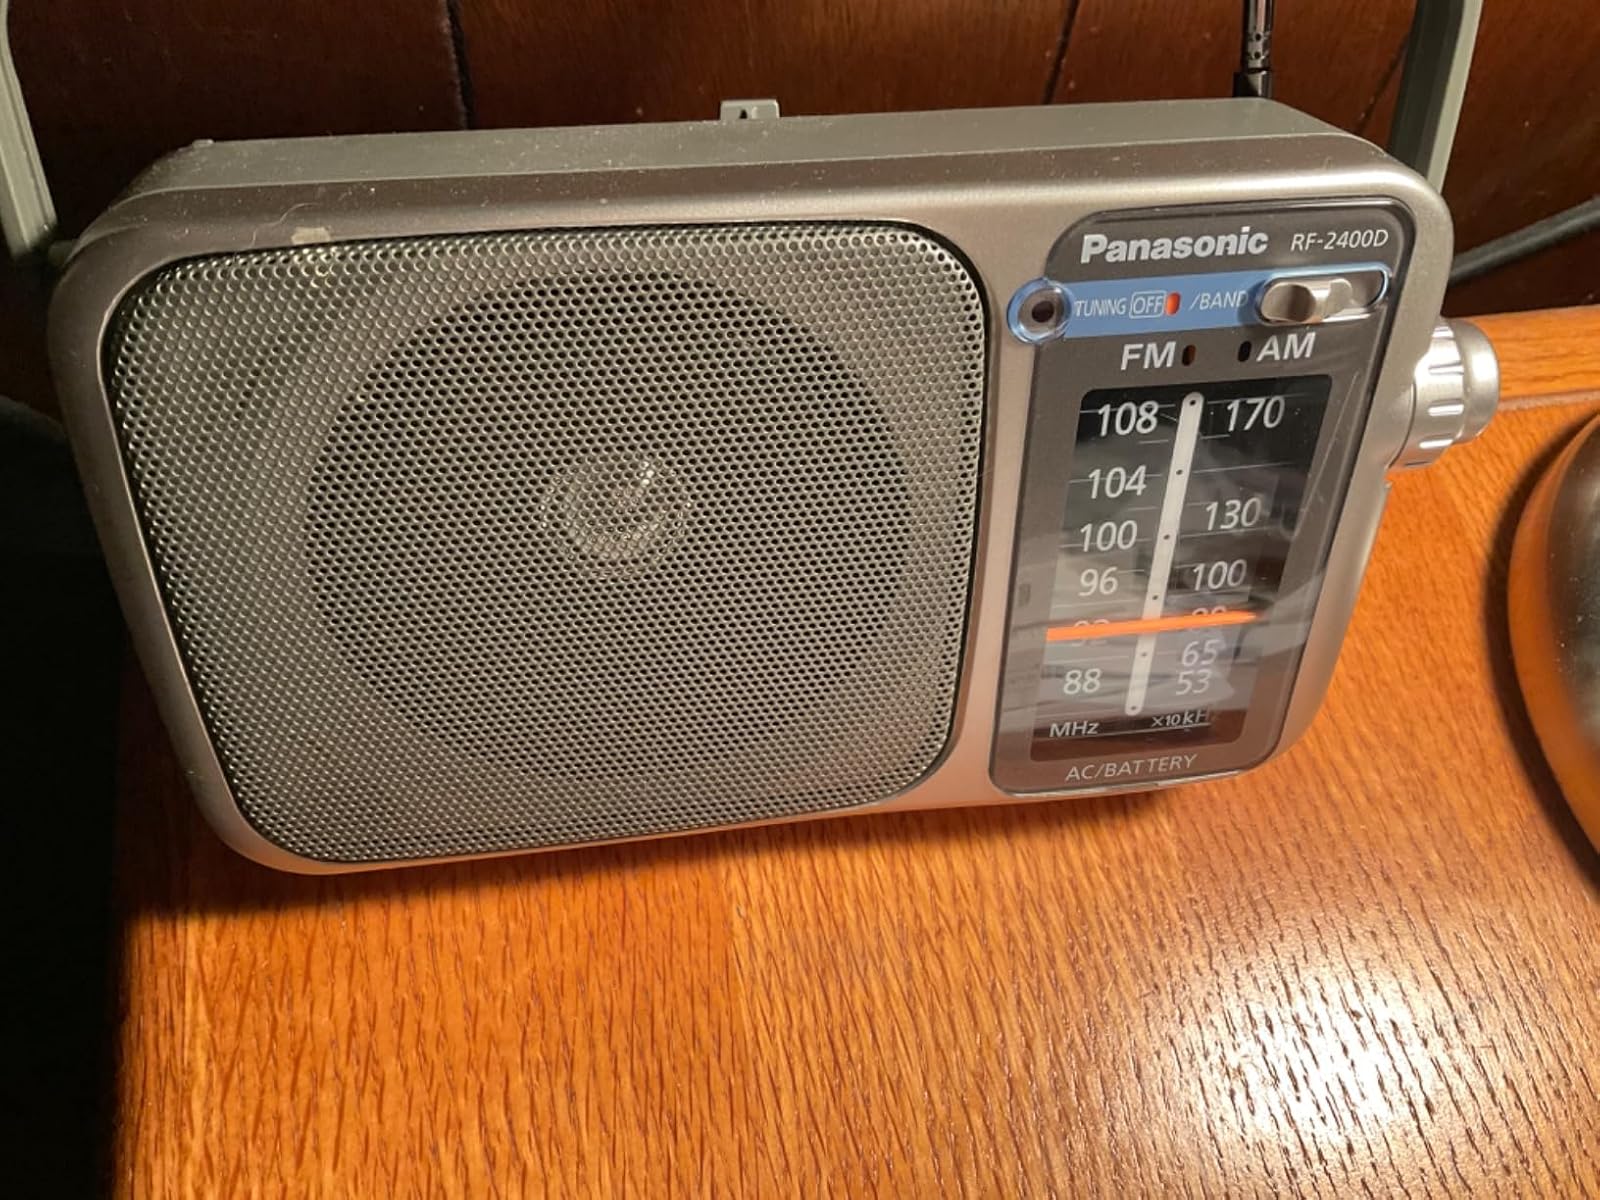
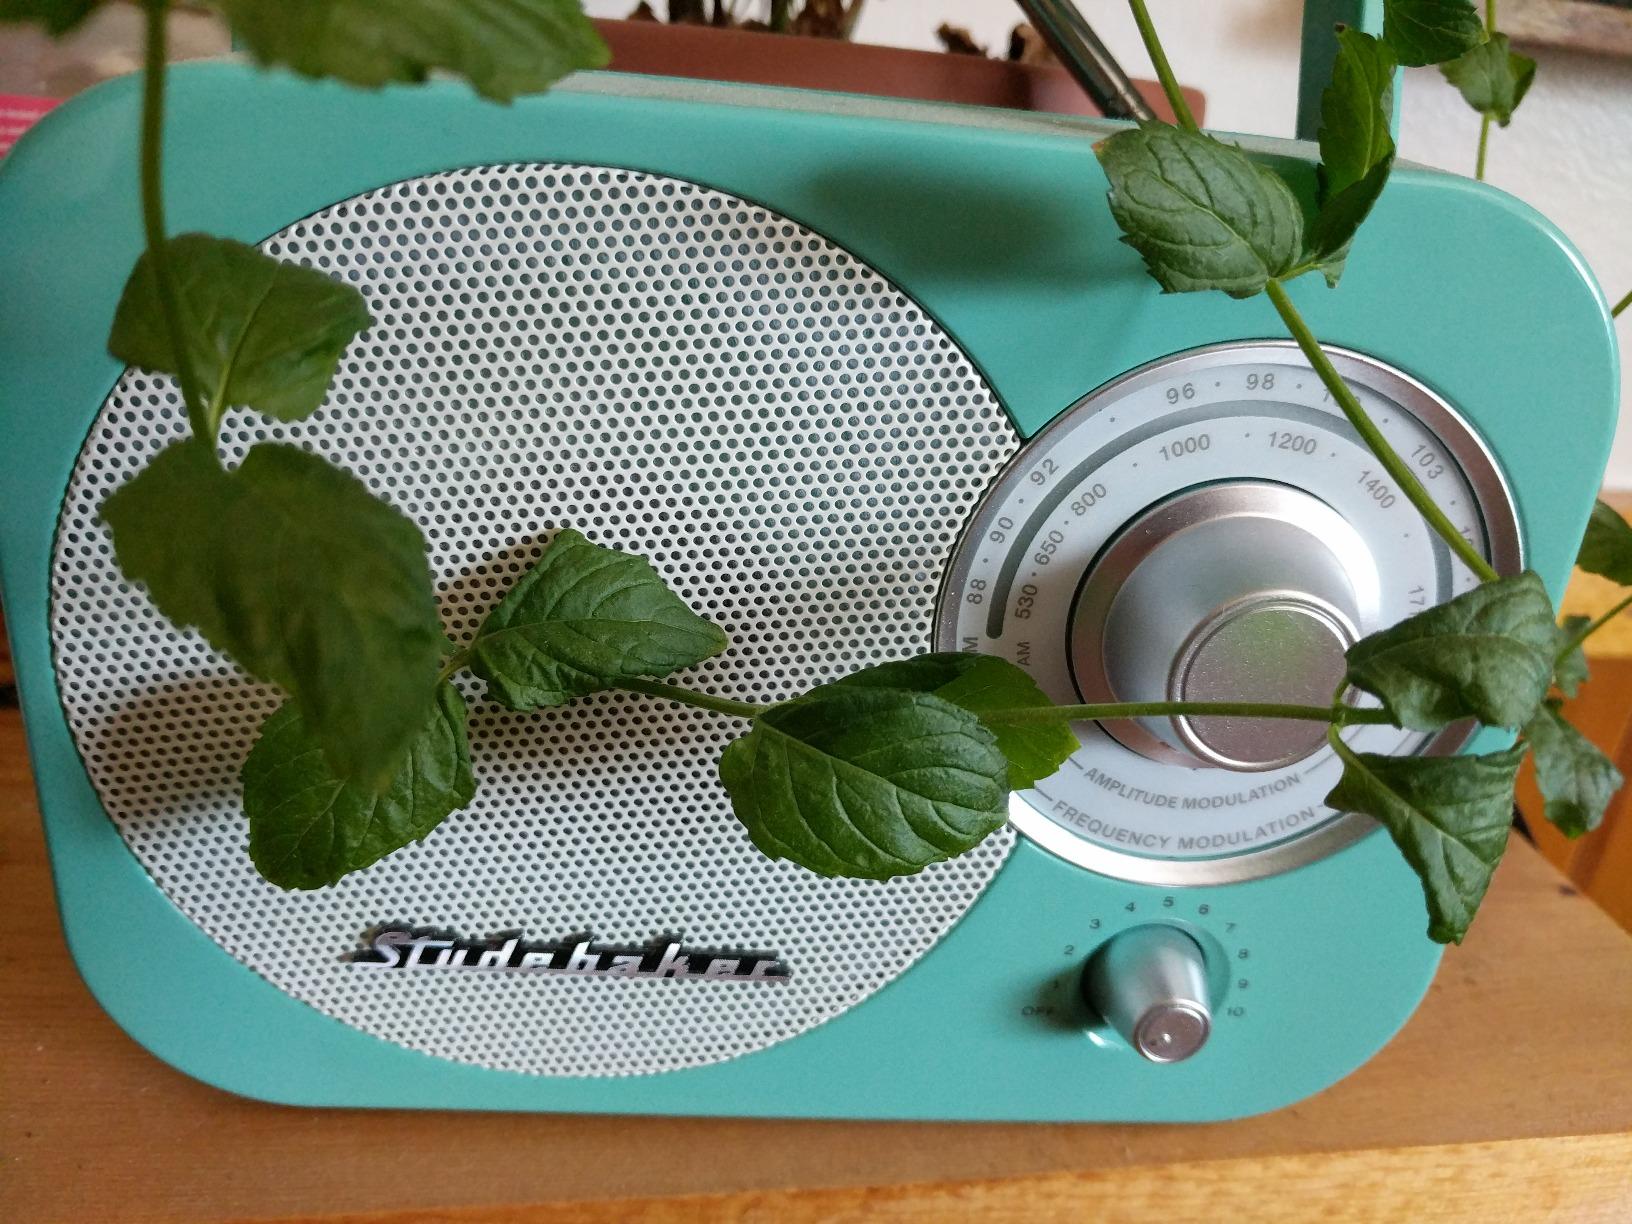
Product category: radio
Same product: no